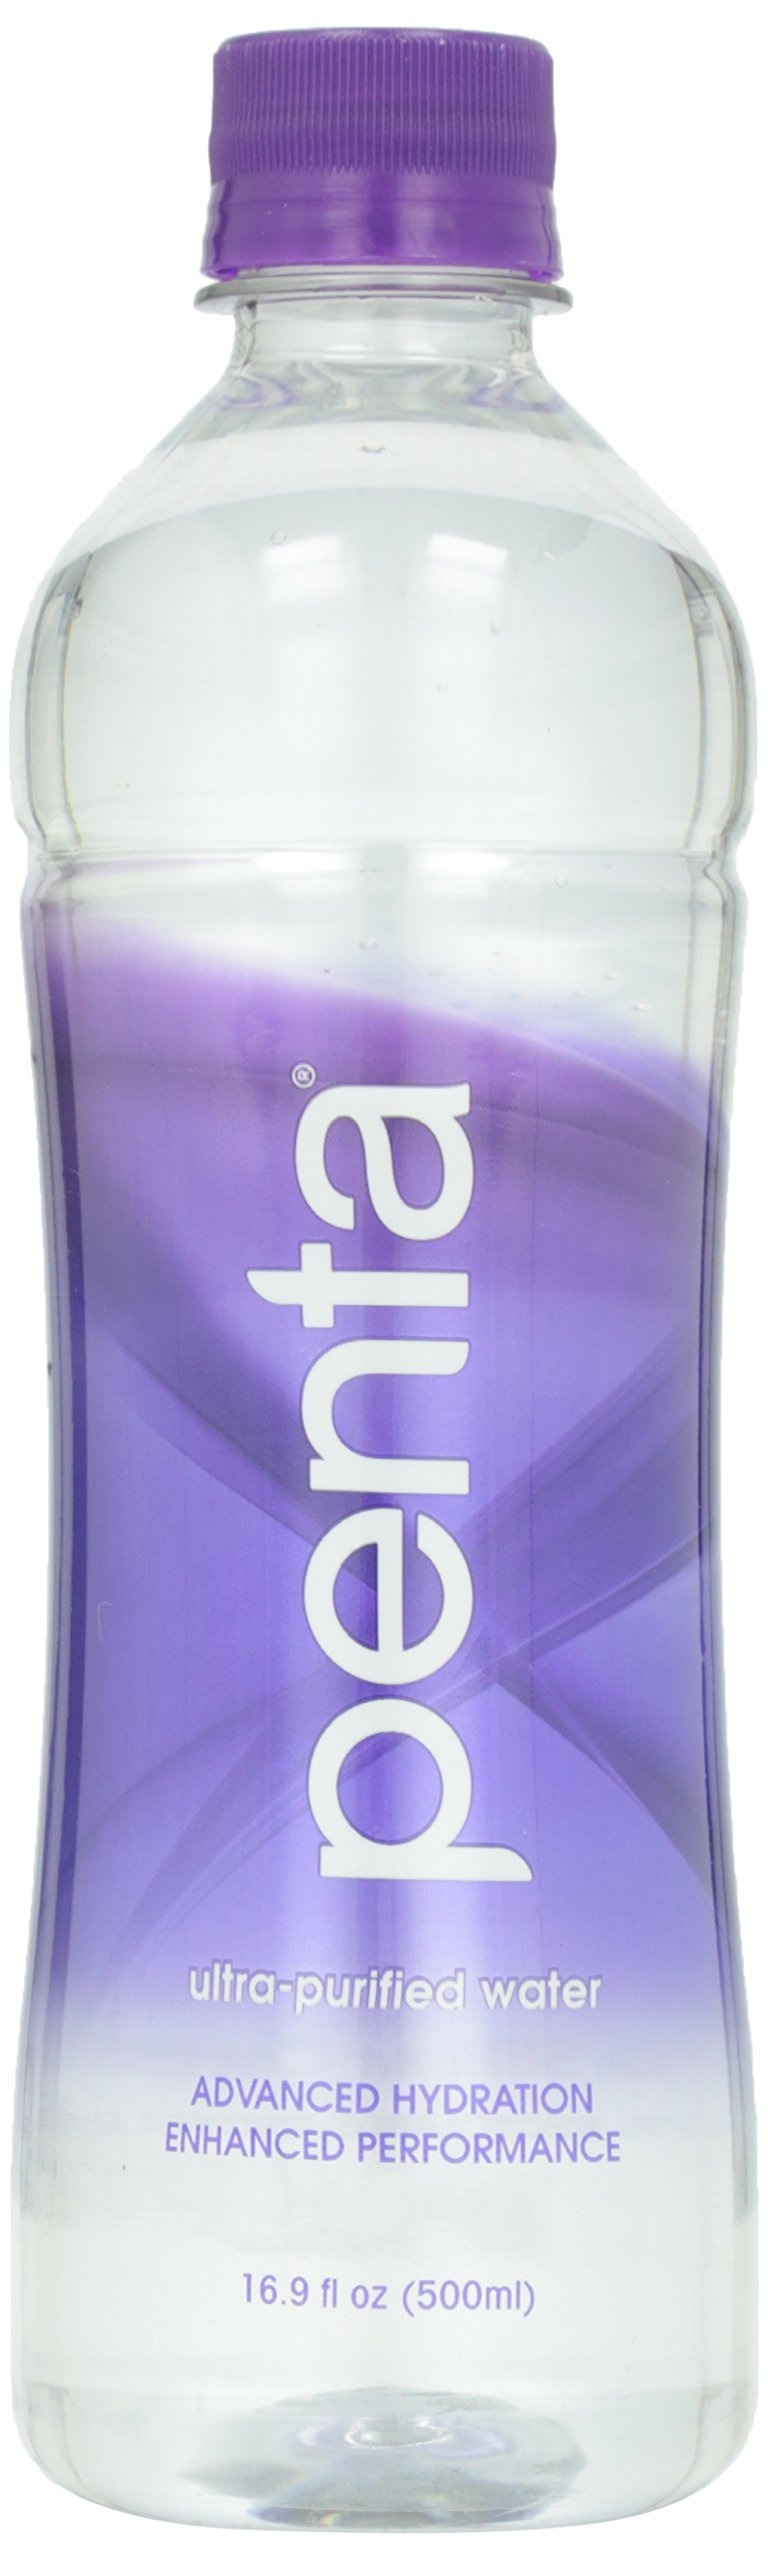
Item Name: Penta Purified Drinking Water, 16.9 oz
Bullet Point: Purified Water
Value: 16.9
Unit: Fl Oz

Price: 73.485